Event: Nepal Earthquake
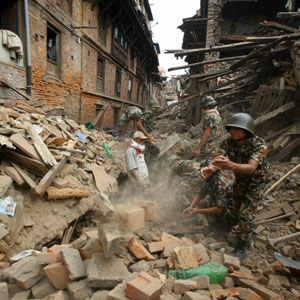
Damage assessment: damage